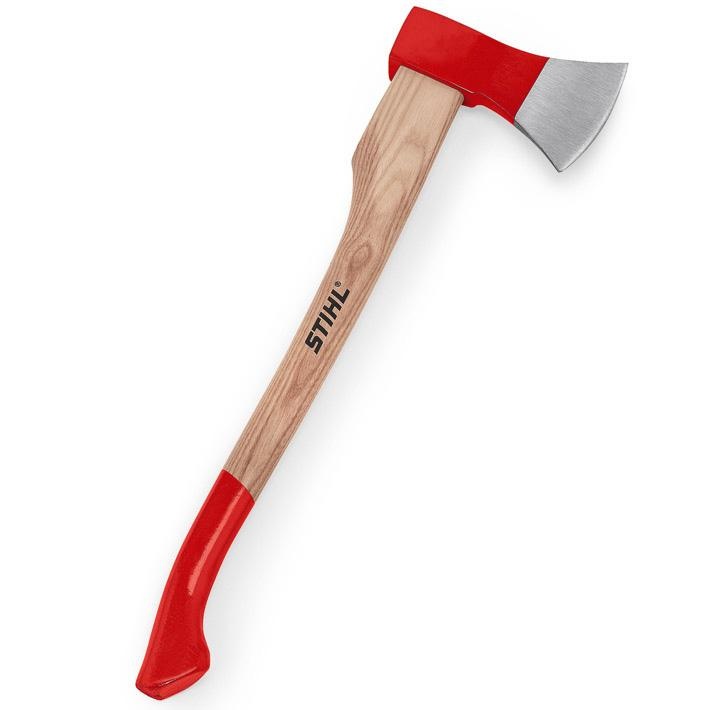
STIHL AXE - Splitting Axe - AX 28 CS - 2800g
Splitting Axe - AX 28 CS - 2800g 80cm, 2,800g. With hickory handle, impact protection sleeve and safety plate. Highly suitable for easy, splitting work.
Brand: Stihl
Category: Hardware > Tools > Axes > Splitting Axes